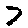
Label: 7